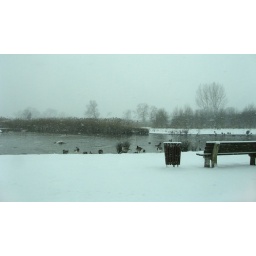
The lake within the Rare grounds. Those ducks must be freezing.